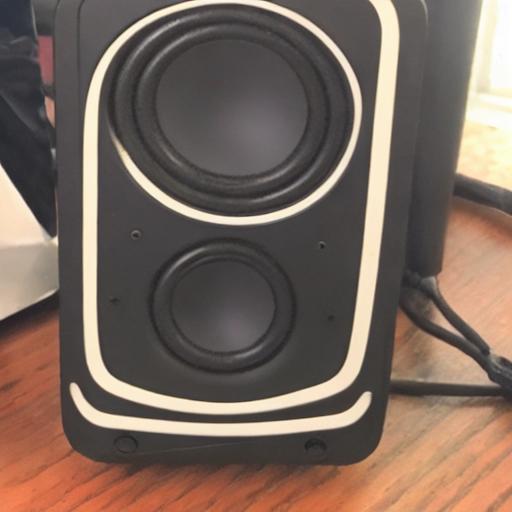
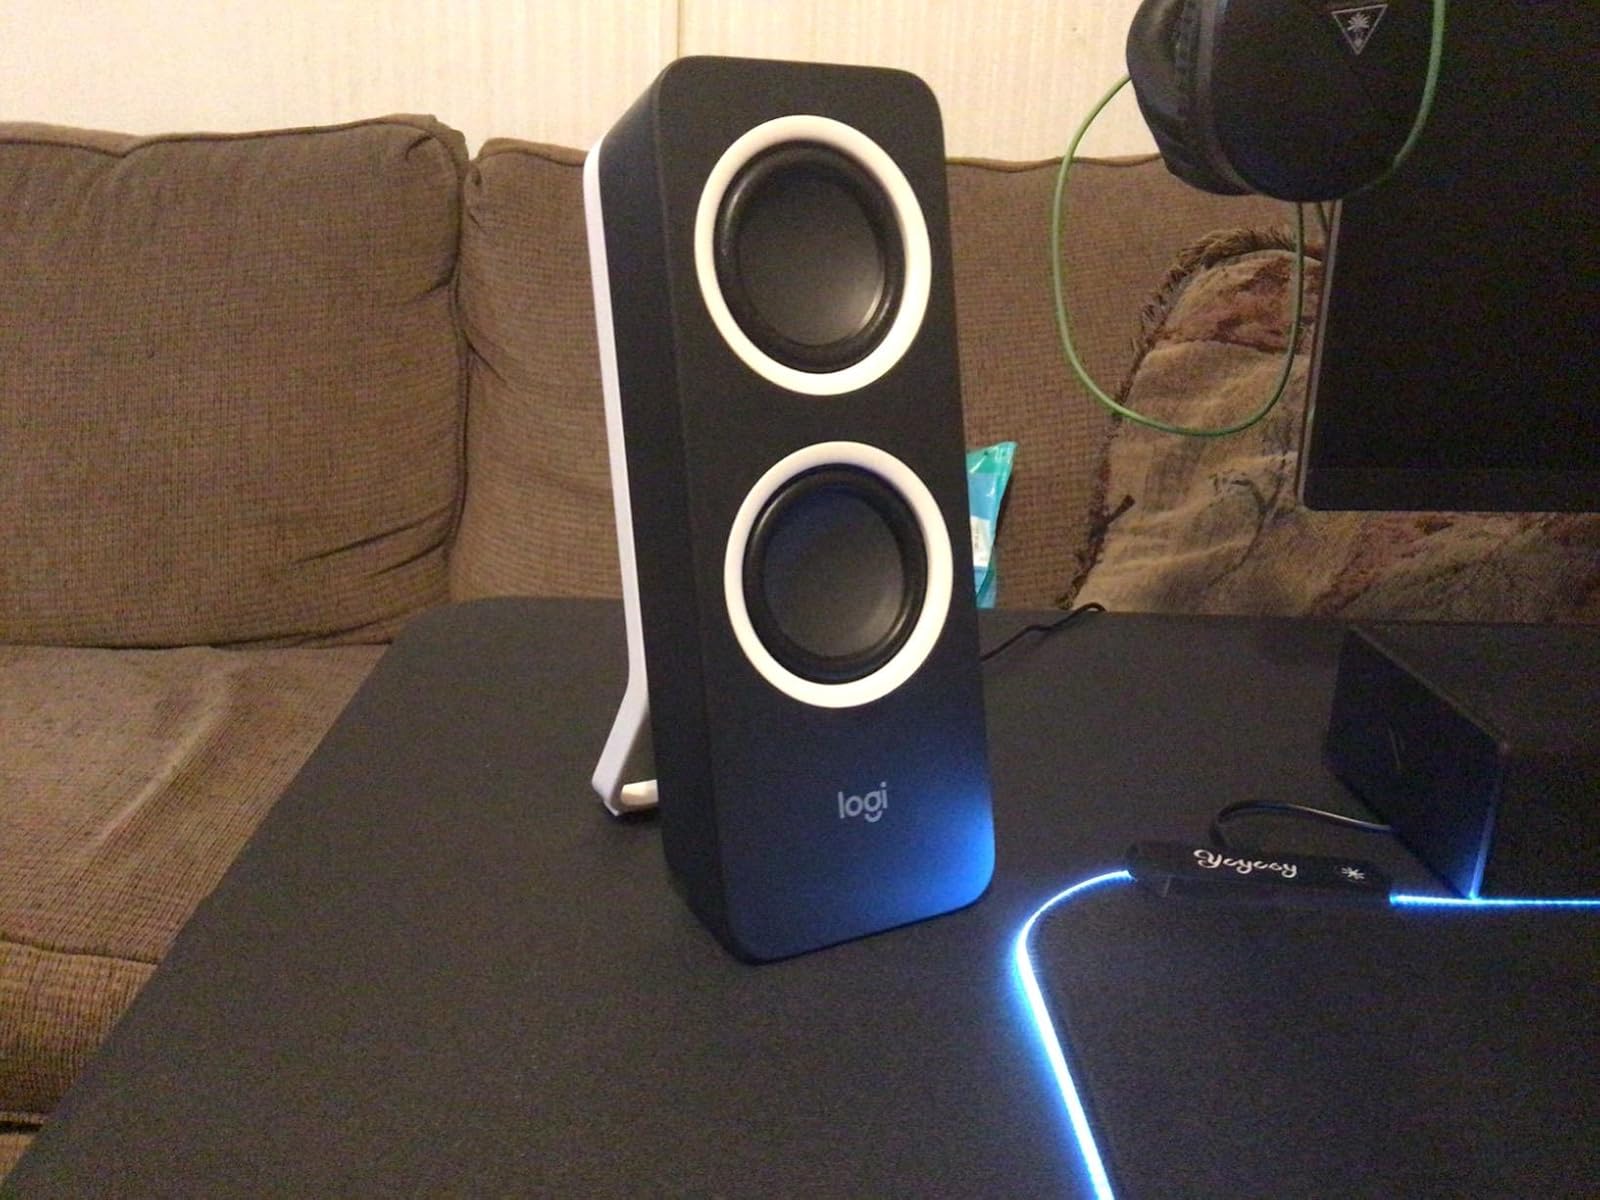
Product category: speaker
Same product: no